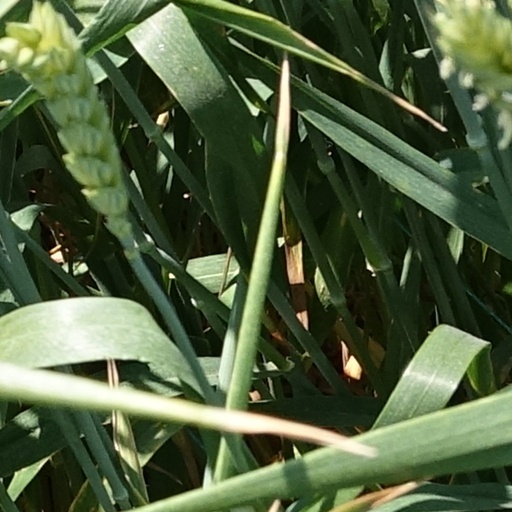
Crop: wheat